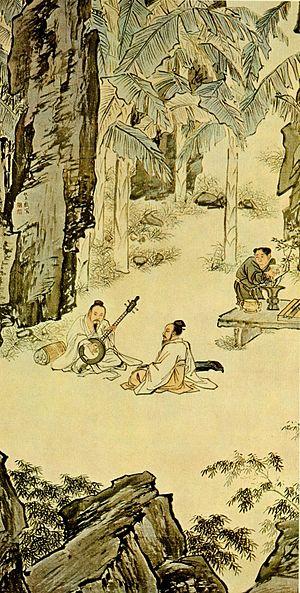
La dynastie Ming est une lignée d'empereurs qui a régné sur la Chine de 1368 à 1644. La dynastie Ming fut la dernière dynastie chinoise dominée par les Han. Elle parvint au pouvoir après l'effondrement de la dynastie Yuan dominée par les Mongols, et dura jusqu'à la prise de sa capitale Pékin en 1644 lors de la rébellion menée par Li Zicheng, qui fut rapidement supplanté par la dynastie Qing mandchoue. Des régimes loyaux au trône Ming existèrent jusqu'en 1662, année de leur soumission définitive aux Qing.
Qiu Ying ou Ch'iu Ying ou K'ieou Ying, surnom : Shifu, nom de pinceau : Shizhou. Né vers 1494 ou 1510 près de Shanghai, originaire de Taicang. Mort en 1551 ou 1552. XVIᵉ siècle. Peintre de figures, paysages animés, traditionnel. Chinois.